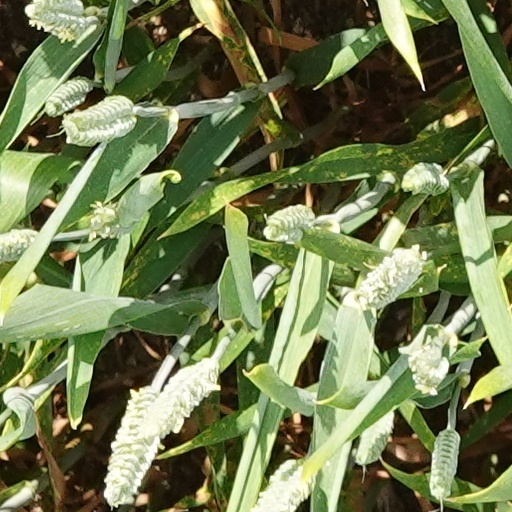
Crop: wheat